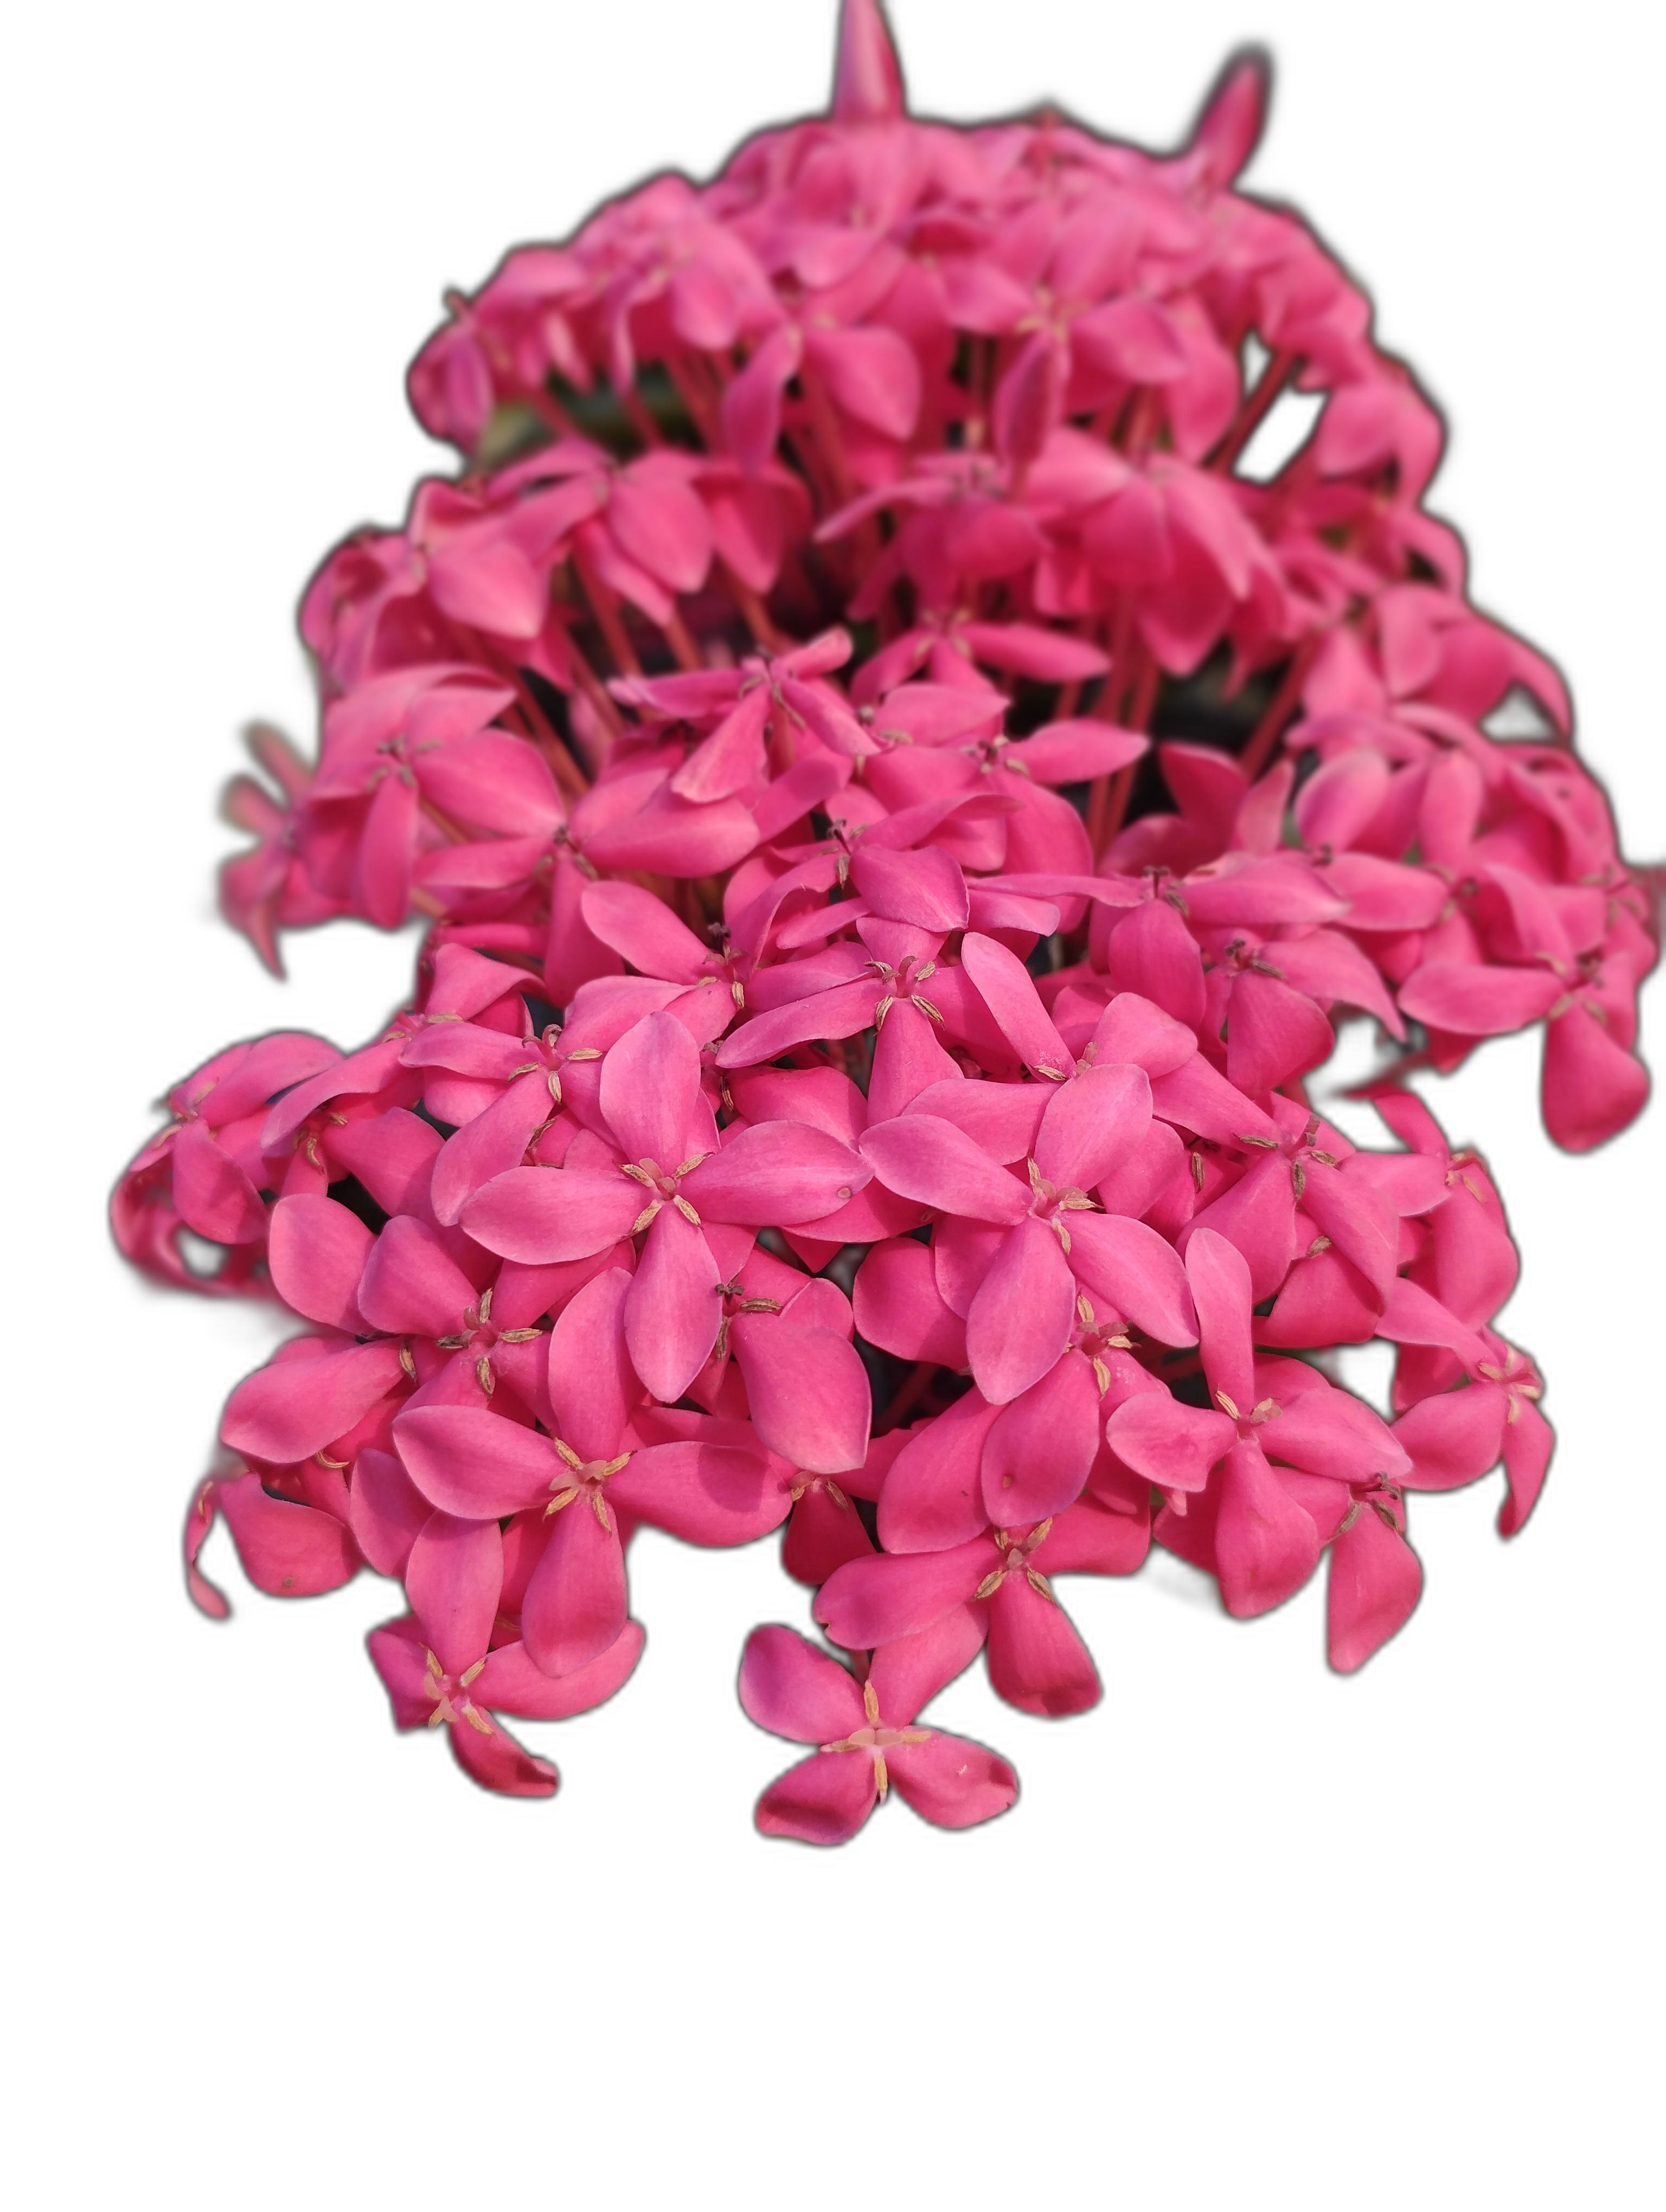
Label: Jungle geranium